The White Fathers Mission in Uganda

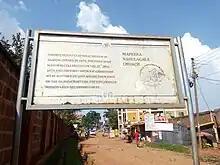
Mapeera Nabulagala church

After three months at Nabulagala, Fr. Mapeera and Brother Amansi negotiated, bought out the slaves from the Arab slave traders and redeemed them. They managed to save 28 children whom they called orphans. Those kids were kept in an orphanage in 1881.